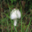
Label: mushroom